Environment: real
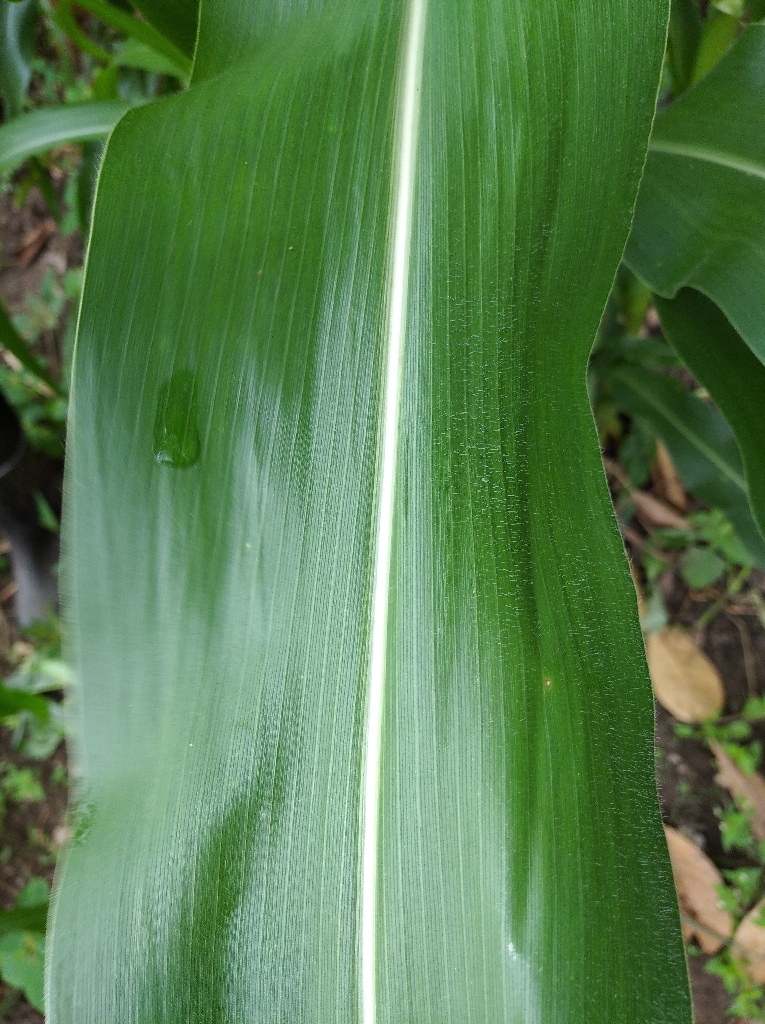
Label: healthy